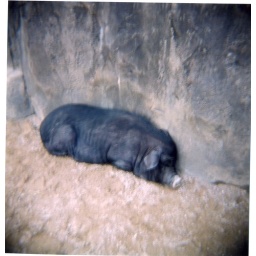
black pig sleeping by the wall